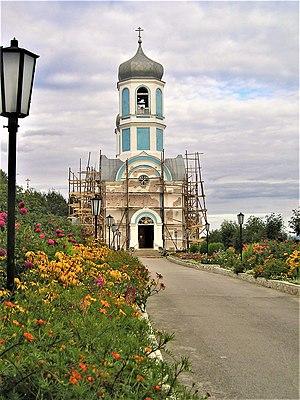
Le monastère de l'Intercession et de Saint-Alexandre-Nevsky, en russe Покровский Александро-Невский монастырь, est un monastère orthodoxe russe situé à Kolyvan, dans l'oblast de Novossibirsk, en Russie. Il abrite actuellement 35 religieuses. Il fait partie de l'éparchie de Novossibirsk et de Berdsk. Il fut construit grâce aux efforts de l'évêque orthodoxe de Novossibirsk et de Barnaoul Tikhon. Celui-ci choisit Kolyvan pour la dimension significative que ce lieu avait en Sibérie, et qui fêtait ses deux cents ans.